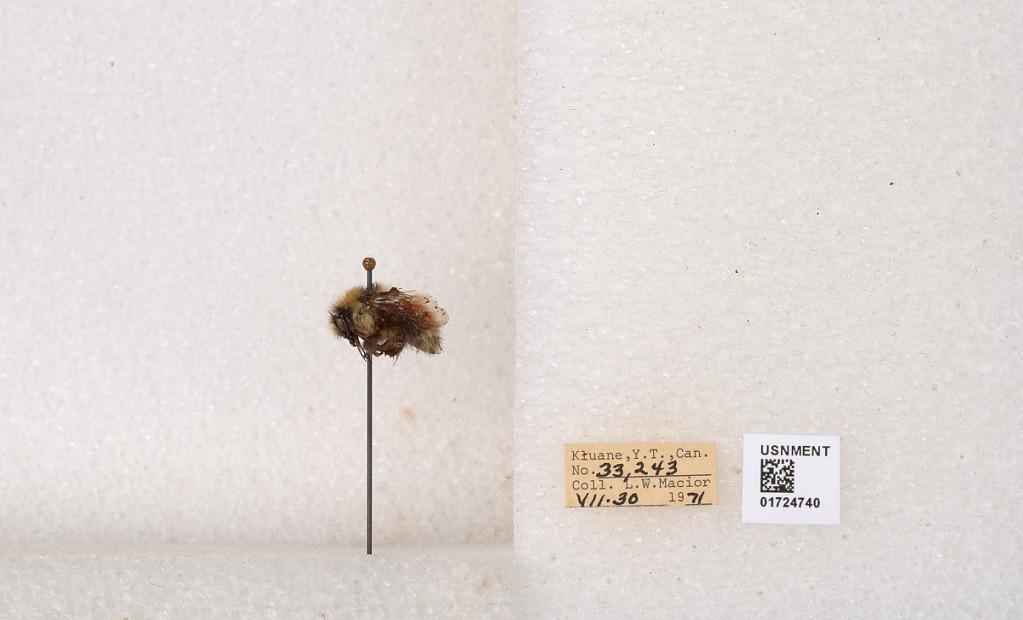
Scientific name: Bombus (Pyrobombus) sylvicola Kirby
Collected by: L. Macior
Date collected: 1971-7-30
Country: Canada
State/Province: Yukon Teritory
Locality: Kluane National Park and Reserve
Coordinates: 60.7493, -139.504